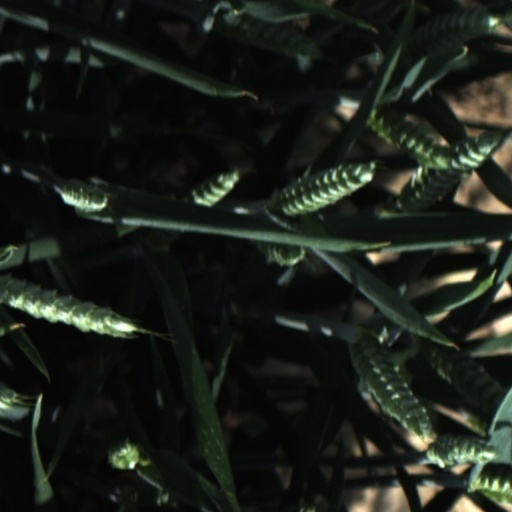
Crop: wheat